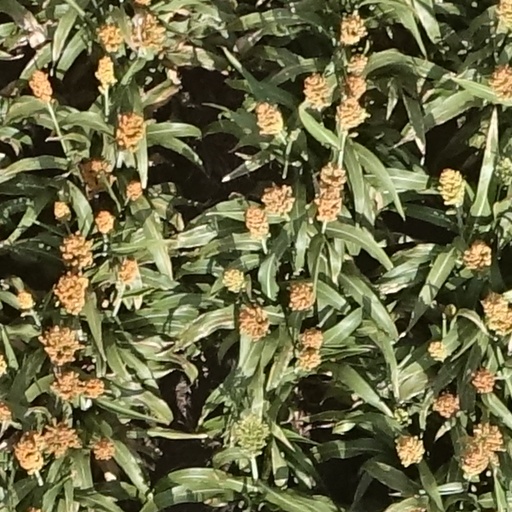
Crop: sorghum